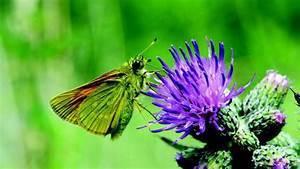
butterfly